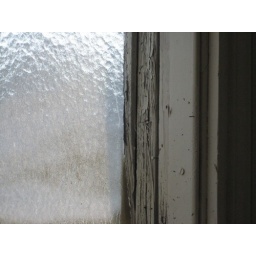
43 floor 3 - window above stairwell - damage